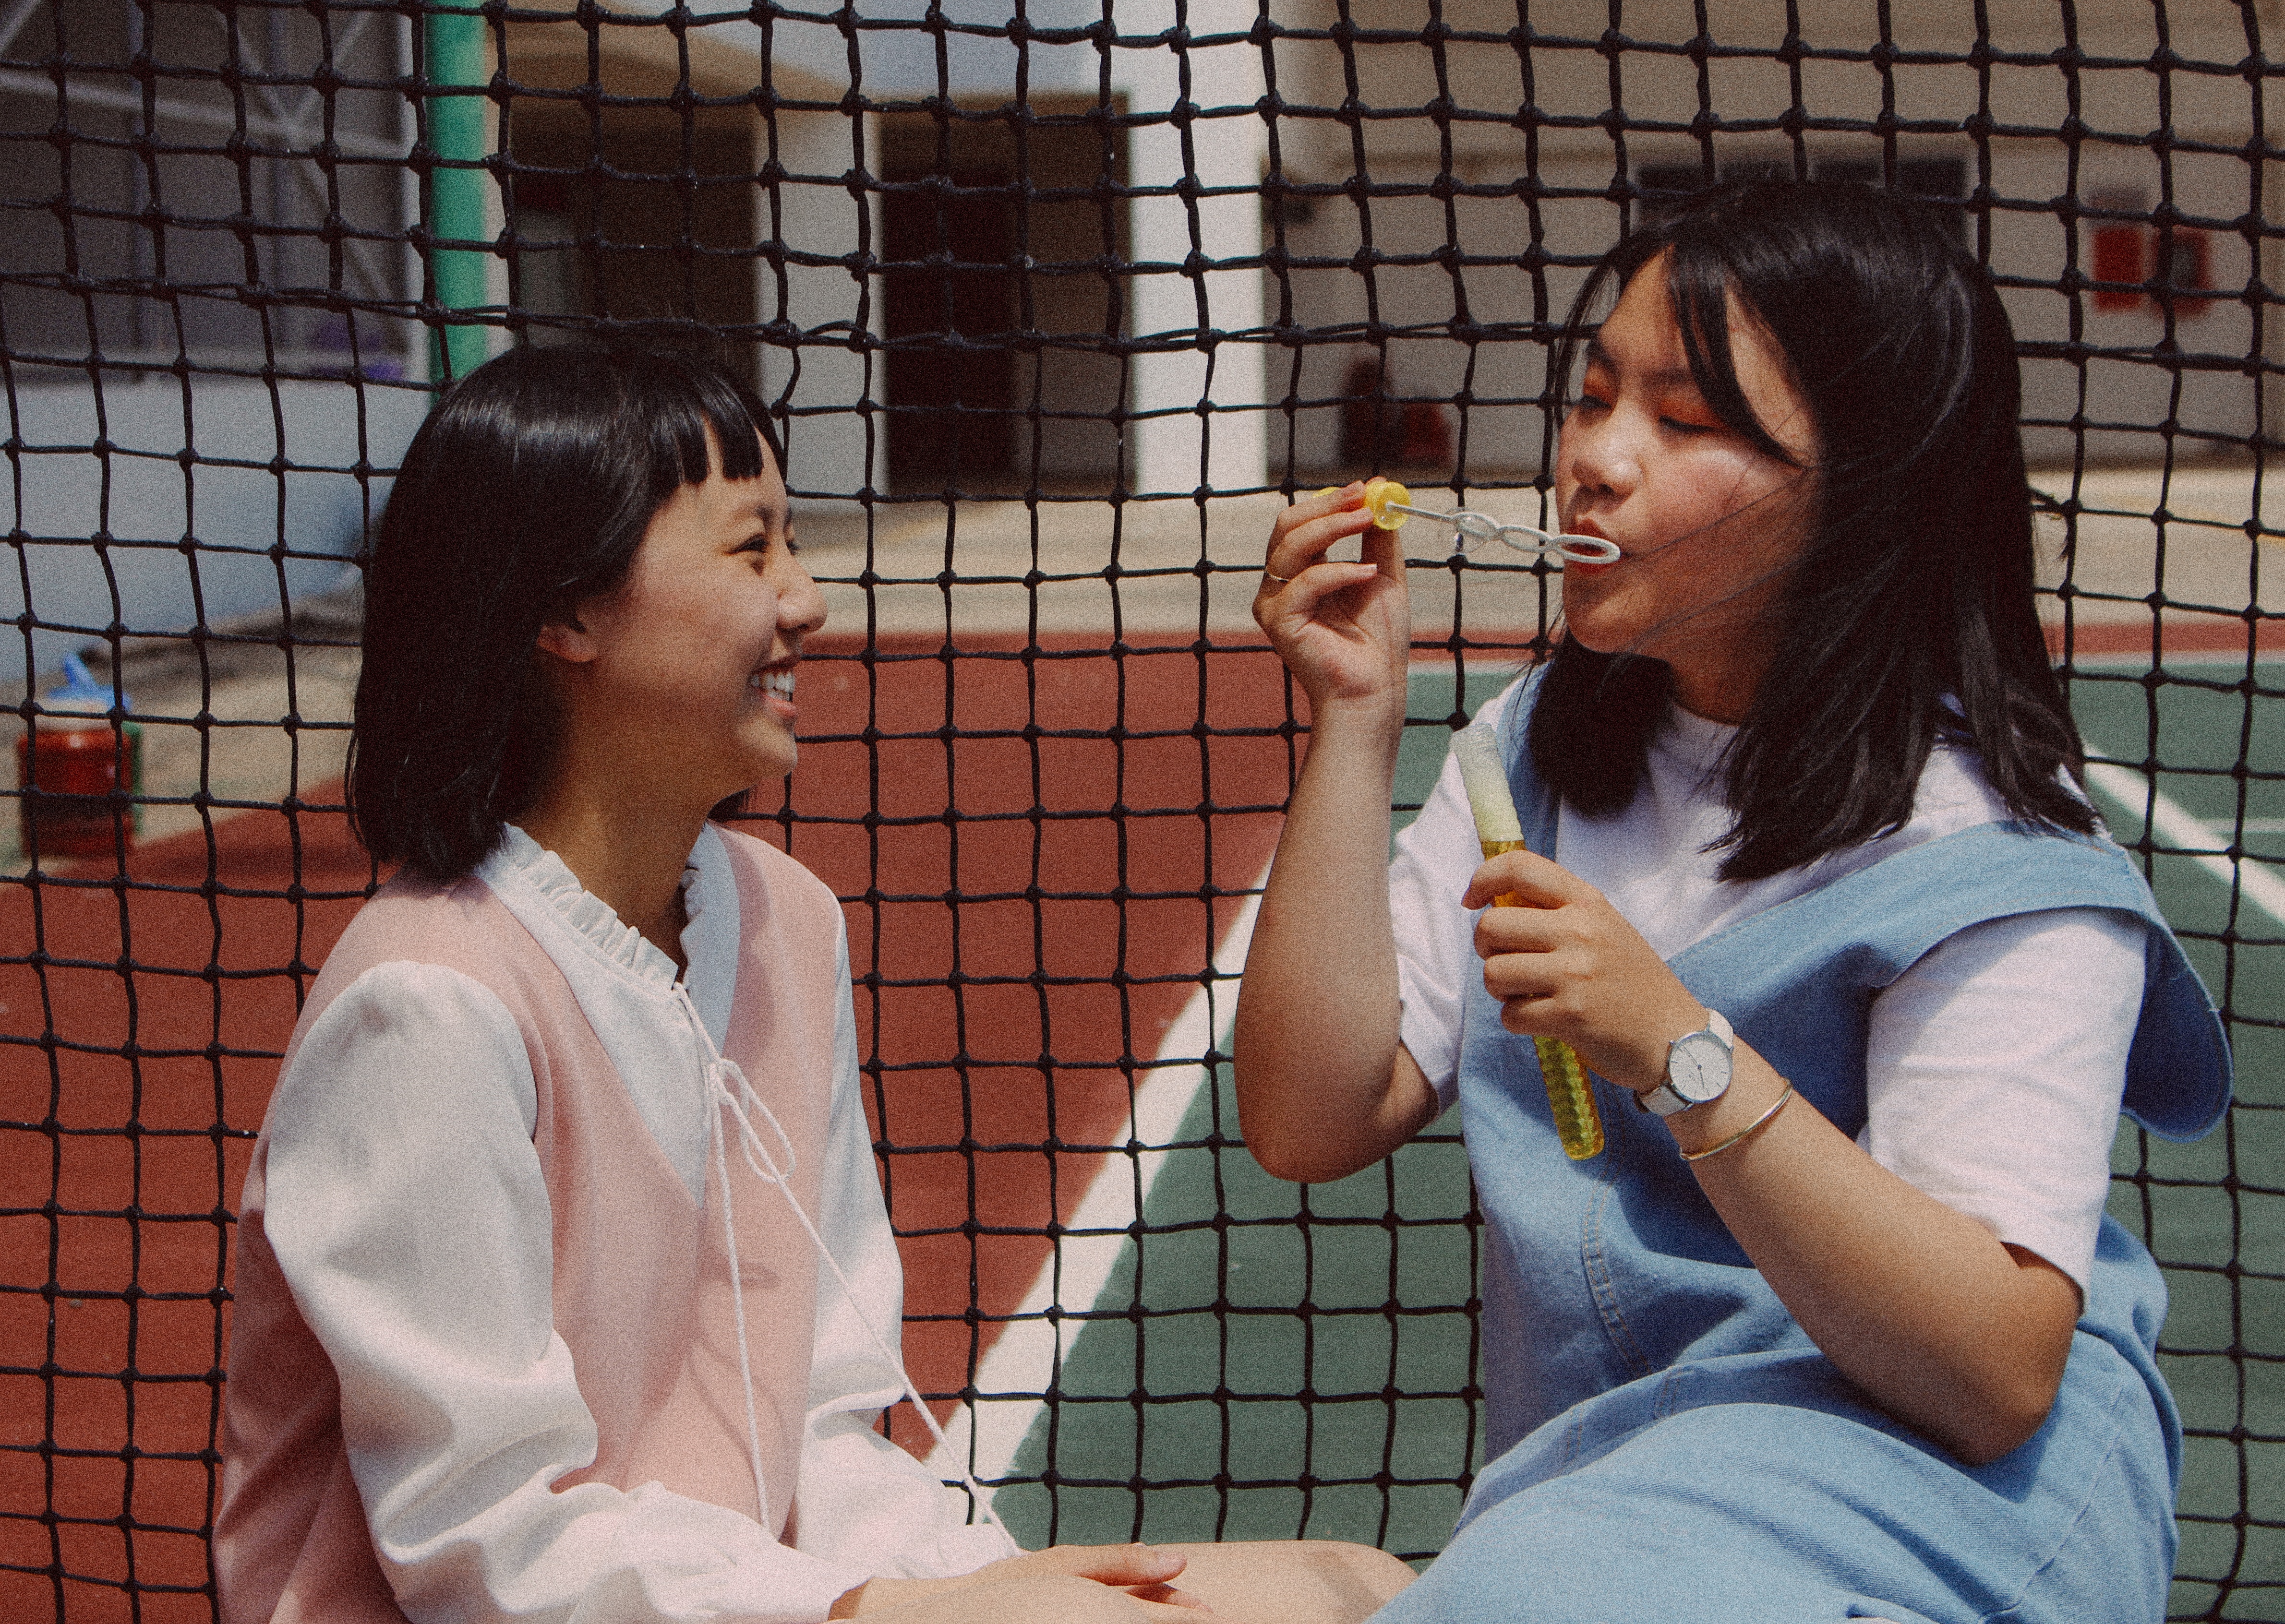
mouth, net, recreation, black hair